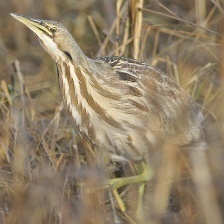
Species: AMERICAN BITTERN
Scientific name: BOTAURUS LENTIGINOSUS